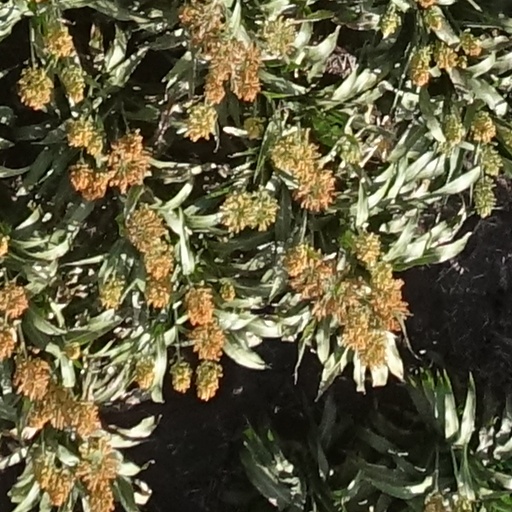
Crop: sorghum